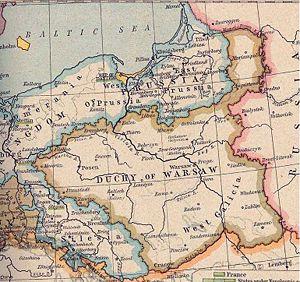
Les relations franco-polonaises désignent les liens, échanges, confrontations, collaborations et rencontres, d’ordre économique, diplomatique, et culturel, qu’ont entretenus hier et entretiennent aujourd’hui la Pologne et la France. Ces relations ont une histoire millénaire, puisque les premiers contacts entre des personnalités publiques relevés dans l'histoire commune des deux pays, remontent au XIᵉ siècle.